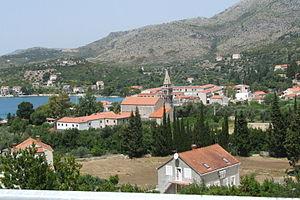
Dubrovačko primorje est une municipalité située dans le comitat de Dubrovnik-Neretva, en Croatie. Au recensement de 2001, la municipalité comptait 2 216 habitants, dont 99,05 % de Croates et le village de Slano, siège de la municipalité, comptait 552 habitants.